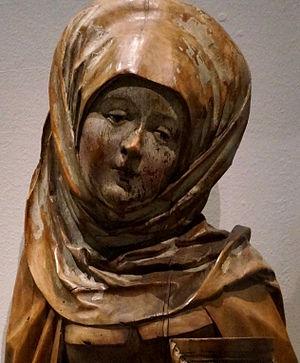
présenté lors de l'expo Sculptures souabes de la fin du moyen âge.
Sainte Marthe et les pénitents est une sculpture de bois de tilleul, conservée depuis 1958 à Paris au musée de Cluny, sous le numéro d'inventaire Cl. 22763. Elle mesure 82 × 32 × 15 cm. De style gothique tardif, elle date des dernières années du XVᵉ siècle ou des toutes premières années du XVIᵉ siècle.